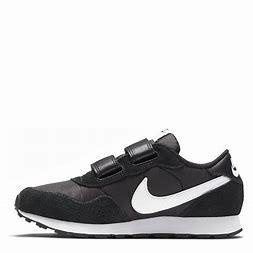
Brand: Nike
Model: MD Valiant